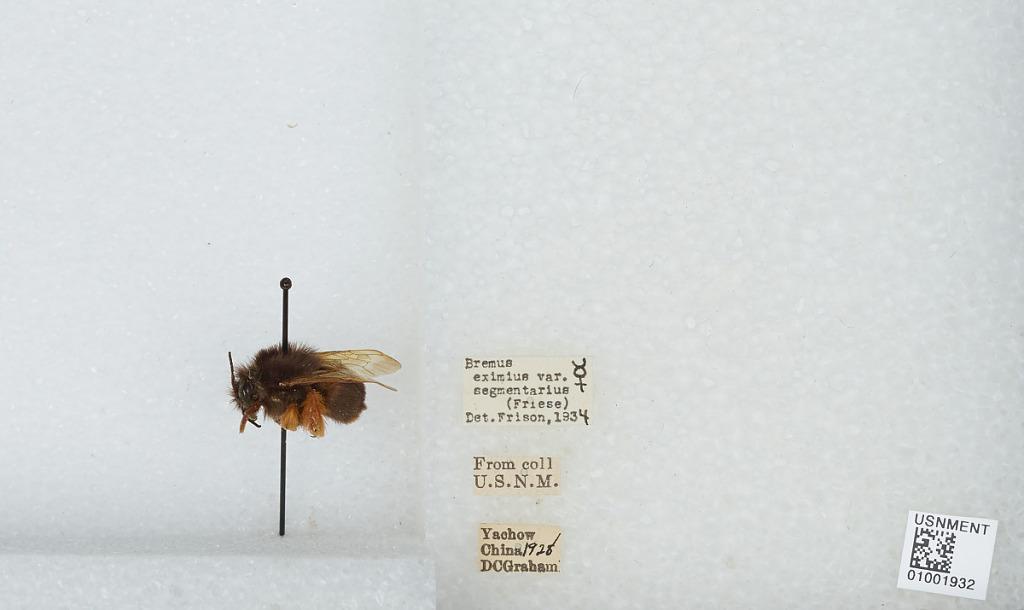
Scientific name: Bombus (Rufipedibombus) eximius Smith
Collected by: D. Graham
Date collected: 1928--
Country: China
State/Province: Sichuan
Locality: Yucheng
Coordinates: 30.0061, 103.032
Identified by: Frison